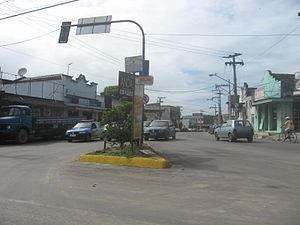
Itaboraí est une ville brésilienne de l'État de Rio de Janeiro. Sa population était estimée à 218 090 habitants en 2010. La municipalité s'étend sur 424 km².